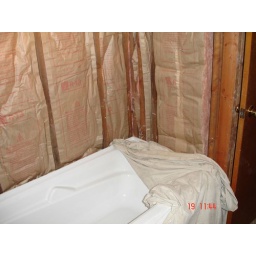
The walls around this tub will be lined with Dura-Rock for better resistance to water damage